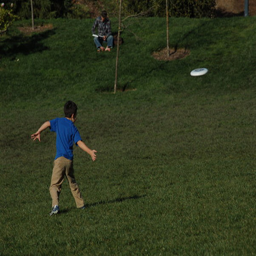
A boy throwing a Frisbee at the park, and a man reading in the back ground
A small boys lets a frisbee fly in a park scene.
A boy playing frisbee as a man reads a book
A child is throwing a frisbee in the park.
A child plays with a Frisbee while an adult looks at a book.